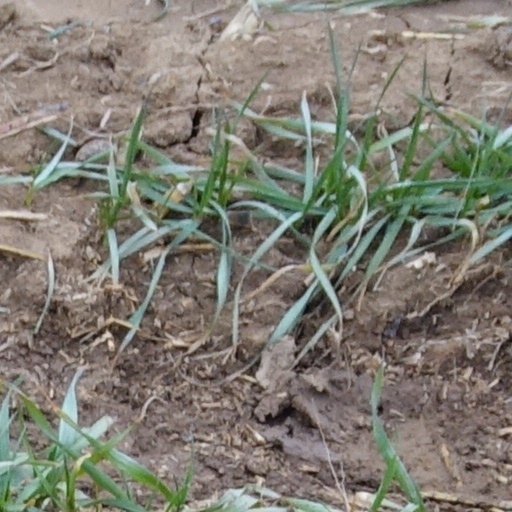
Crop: wheat